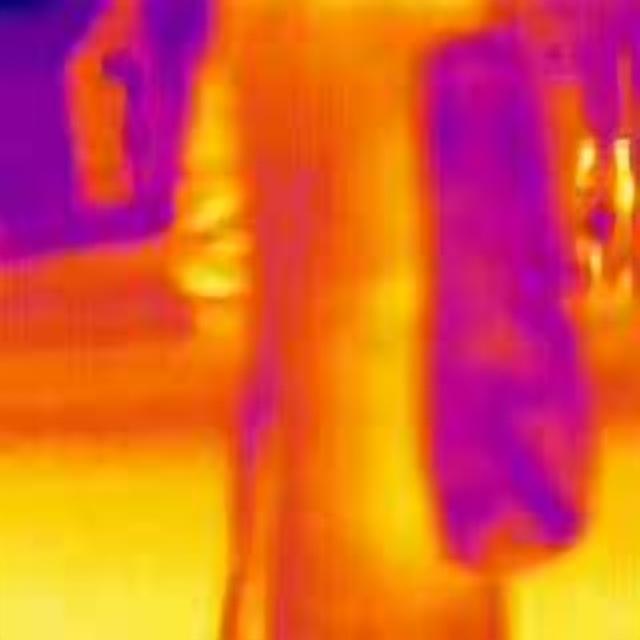
Detected objects:
label: person
label: person
label: person